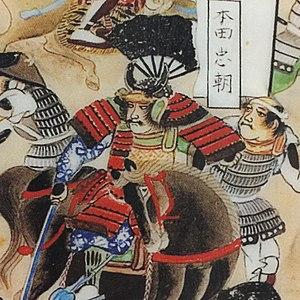
Honda Tadatomo est un obligé du clan japonais des Tokugawa de la fin de l'époque Azuchi Momoyama du XVIᵉ siècle à l'époque d'Edo du XVIIᵉ siècle. Tadatomo est le fils cadet de Honda Tadakatsu, un des quatre rois célestes des Tokugawa. Tadatomo reçoit un fief d'une valeur de 100 000 koku à Ōtaki dans la province de Kazusa après 1600. En 1609, Tadatomo reçoit Rodrigo de Vivero y Aberrucia, gouverneur général des Philippines espagnol de Manille.